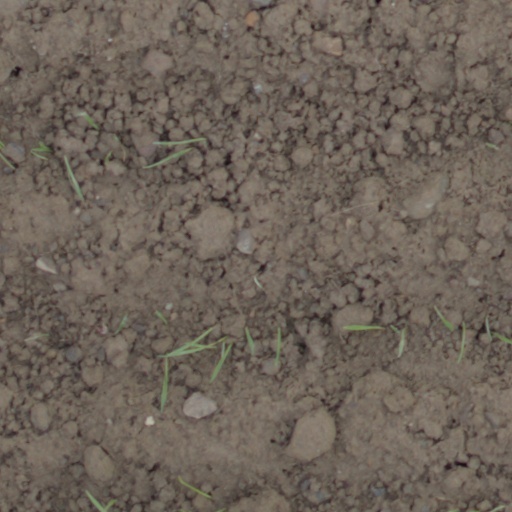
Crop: wheat